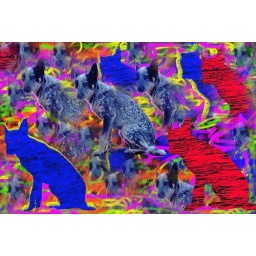
lucy in the sky with blue dogs